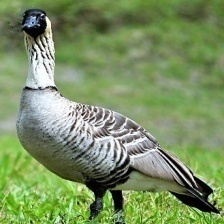
Species: HAWAIIAN GOOSE
Scientific name: BRANTA SANDVICENSIS
ImageNet parent category: goose